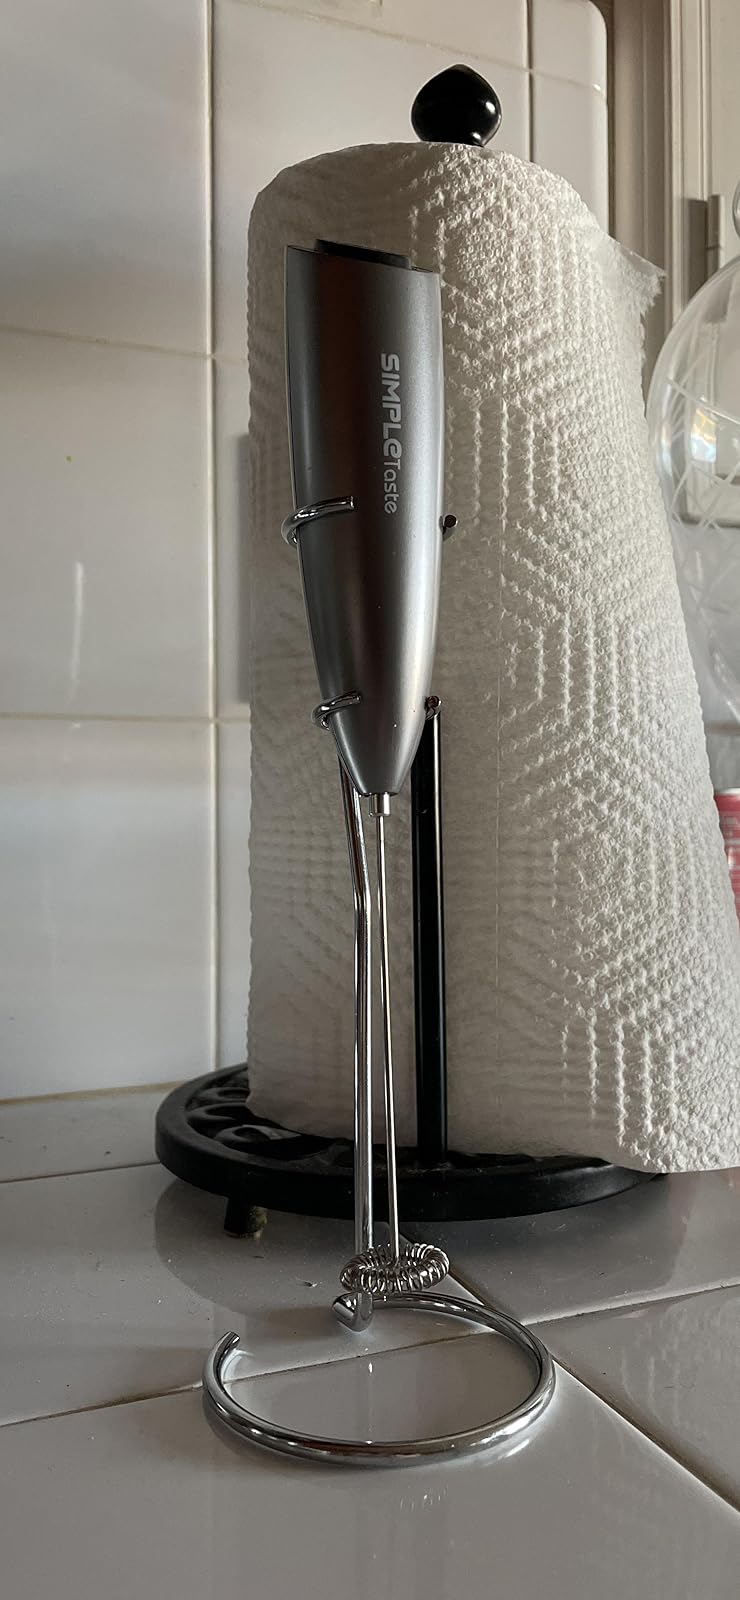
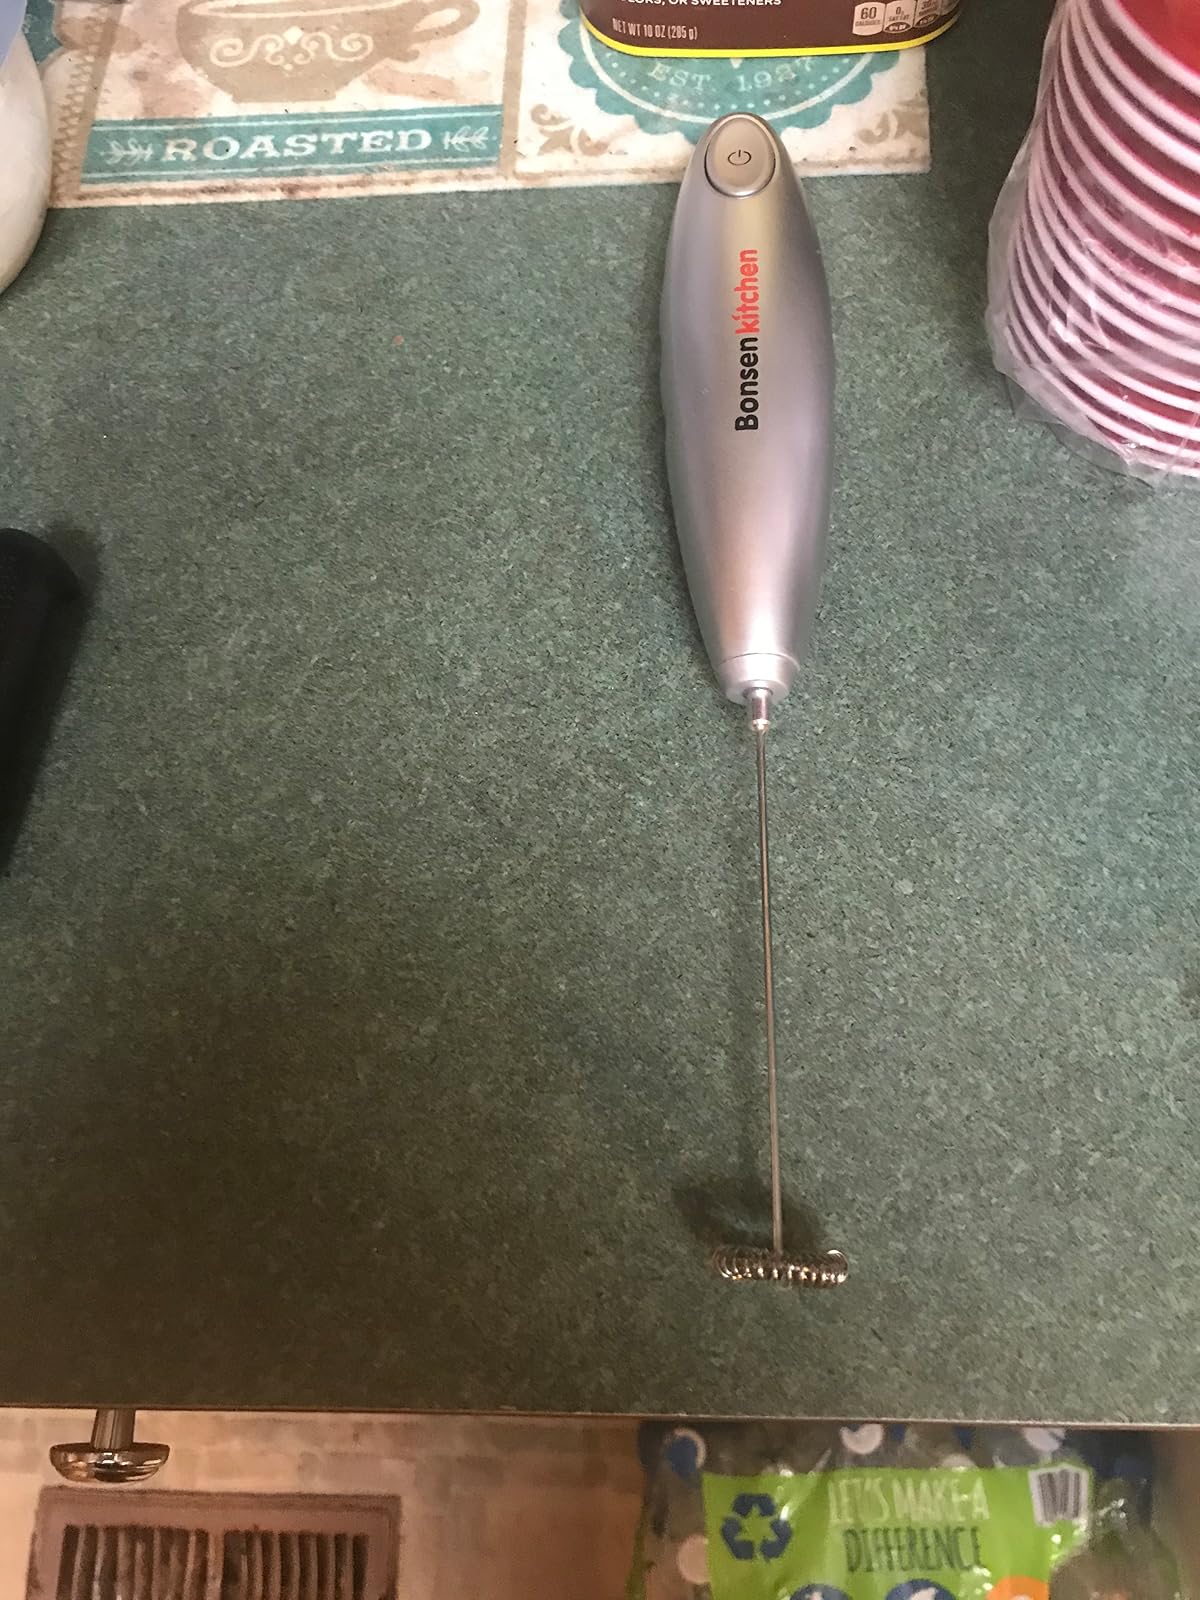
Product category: items_mixer
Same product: no